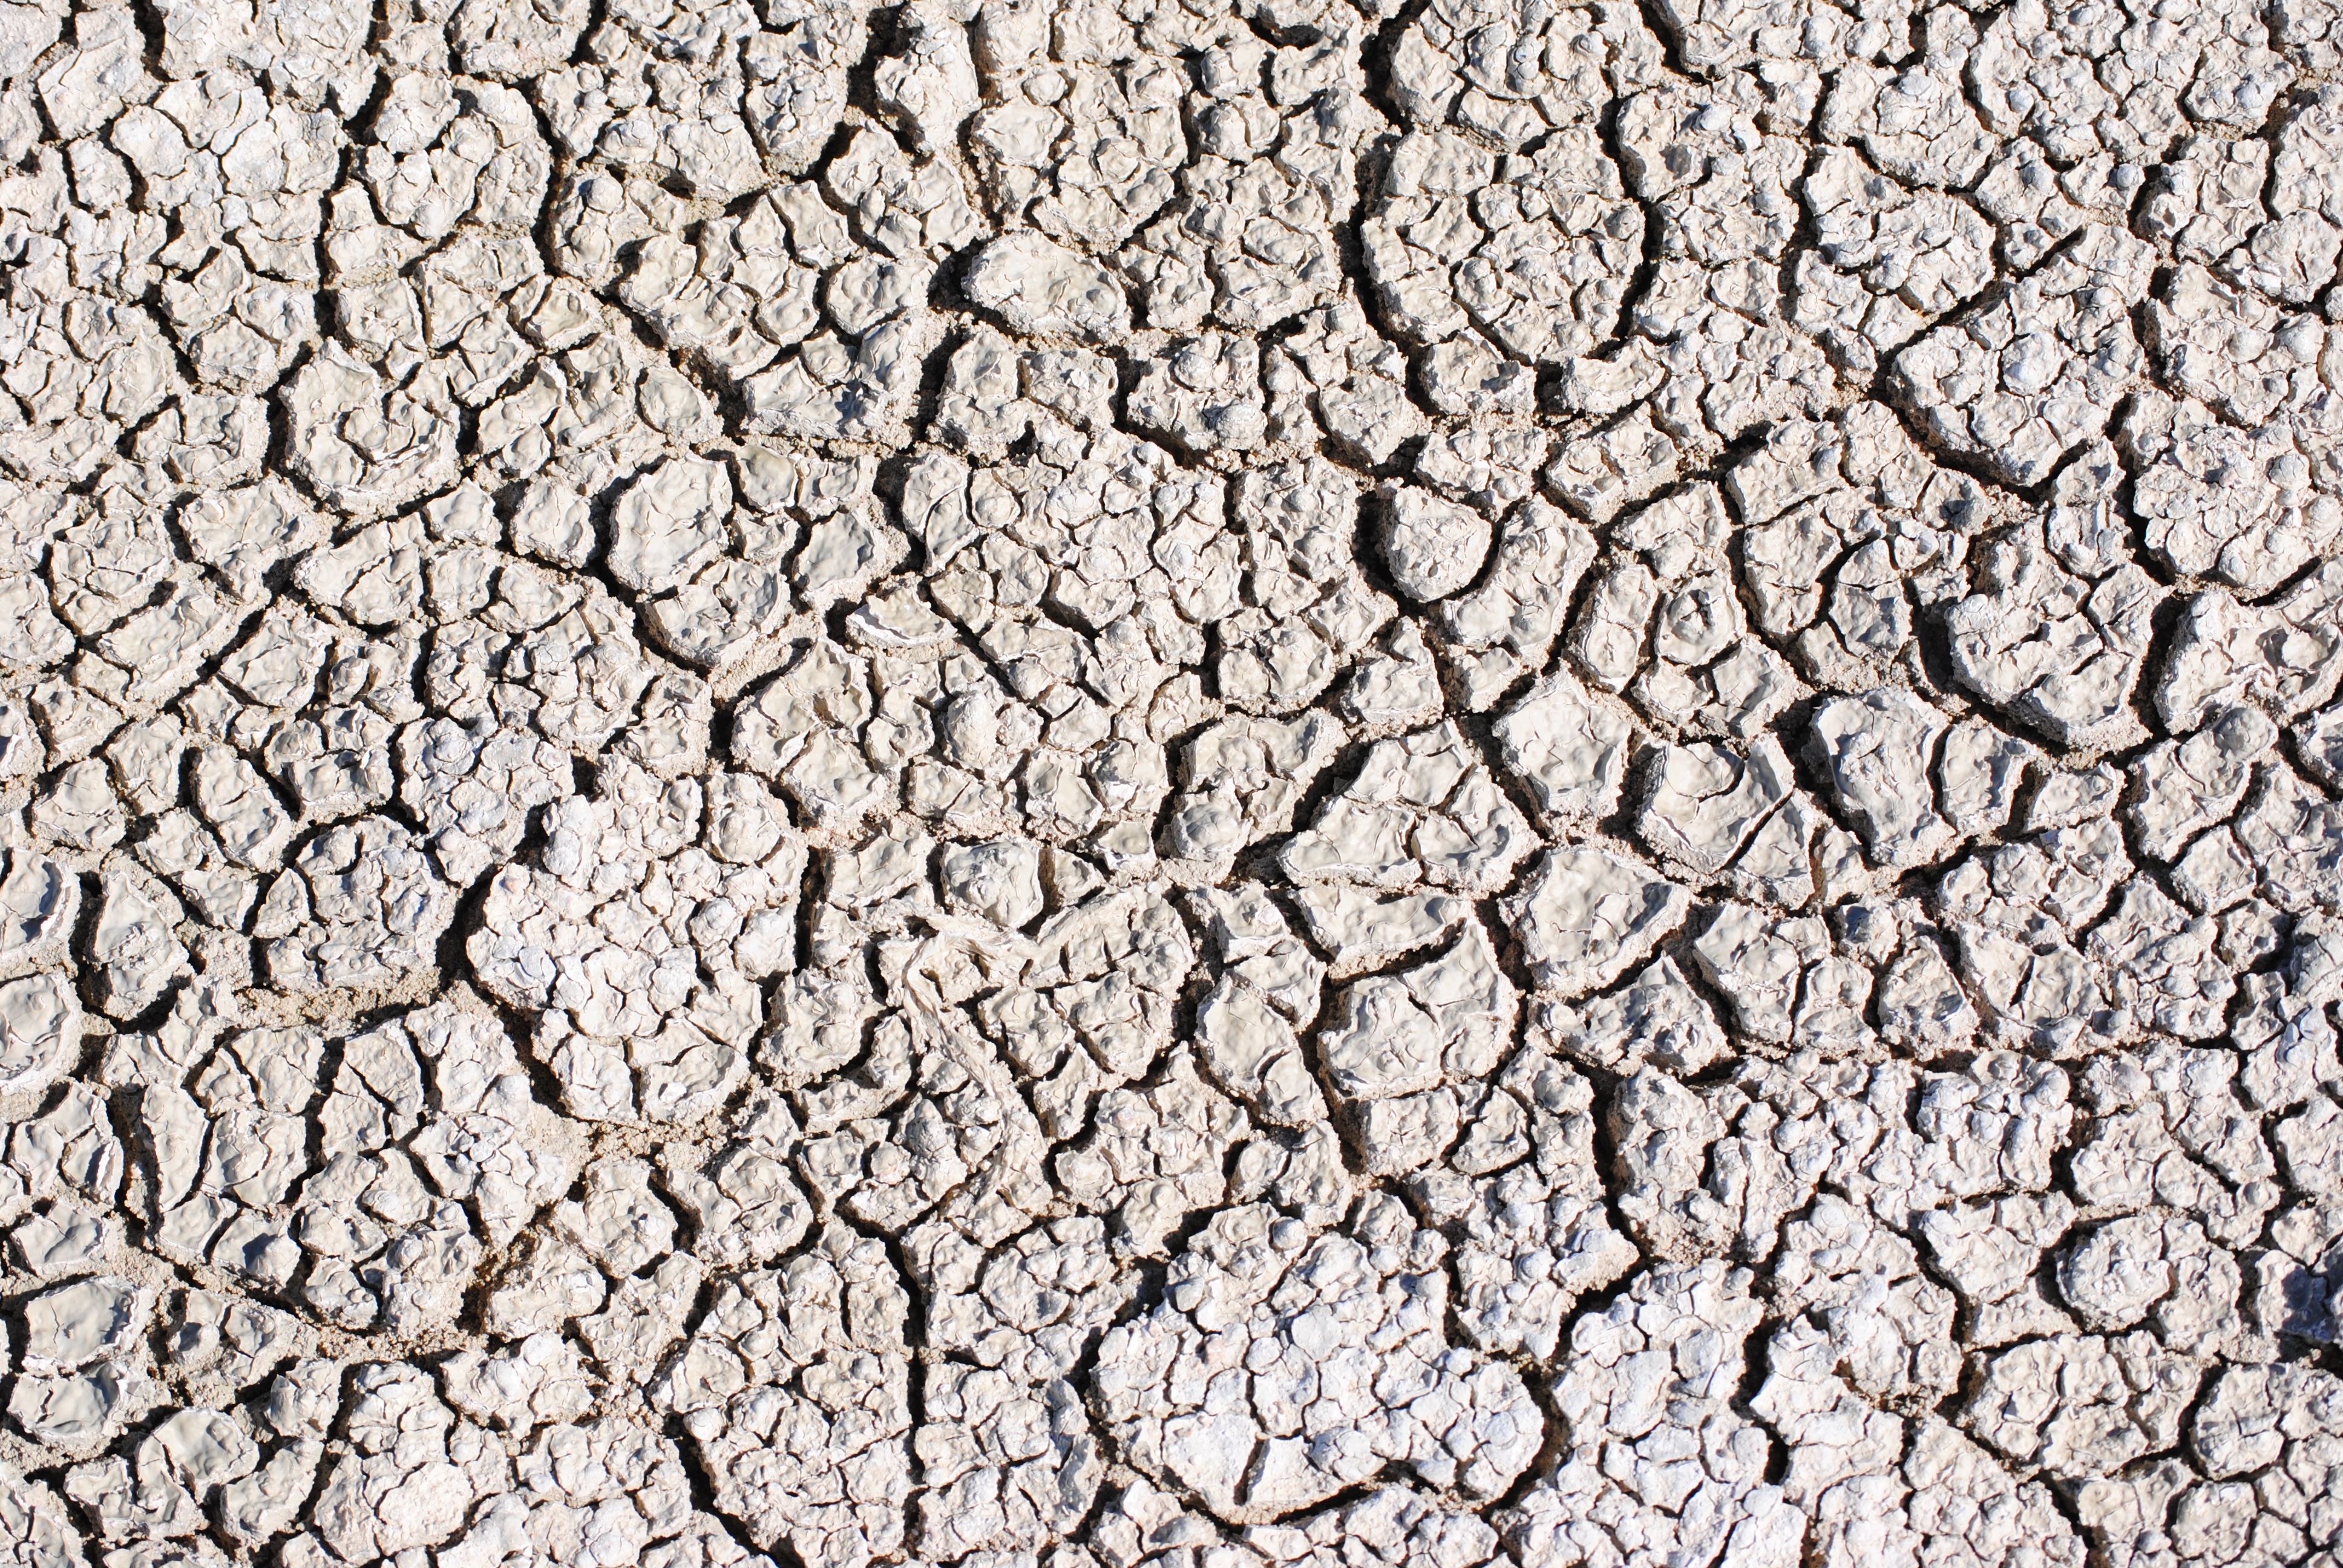
branch, texture, trunk, wall, asphalt, dry, pattern, africa, soil, stone wall, material, earth, drought, flooring, namibia, road surface, etosha, etosha pan